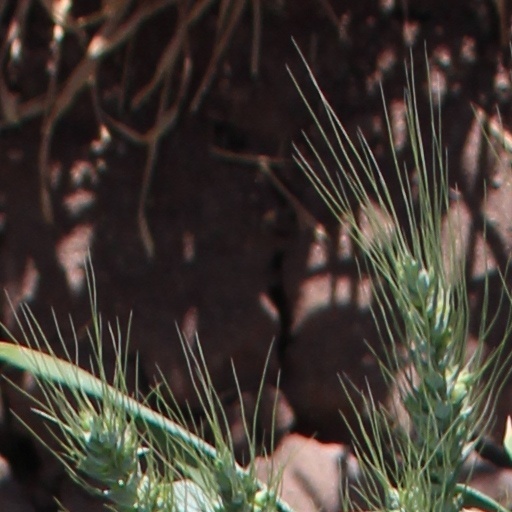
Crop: wheat